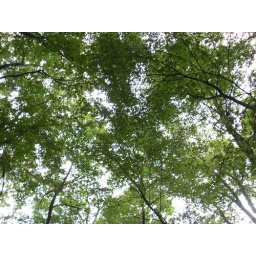
The trees form a thick canopy which blocks sunlight from reaching the ground in most areas.